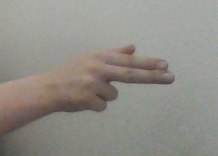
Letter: ghain